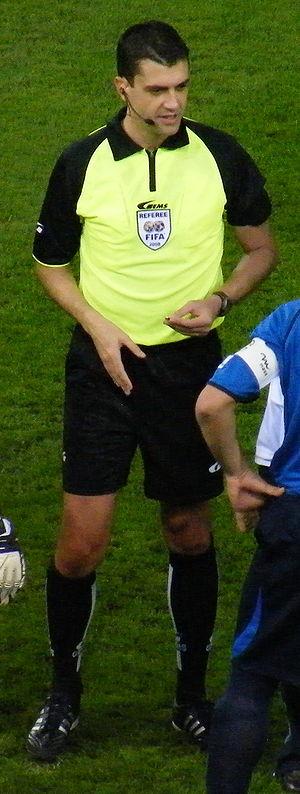
Viktor Kassai est un arbitre hongrois de football. Il est le premier arbitre à avoir utilisé l'arbitrage vidéo en compétition officielle.